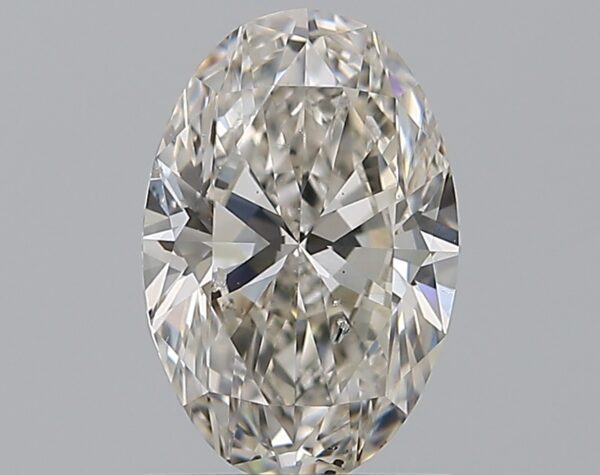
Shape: oval
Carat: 1.01
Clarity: SI2
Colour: I
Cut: EX
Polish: EX
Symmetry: EX
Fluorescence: F
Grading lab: GIA
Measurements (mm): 8.17 x 5.44 x 3.38